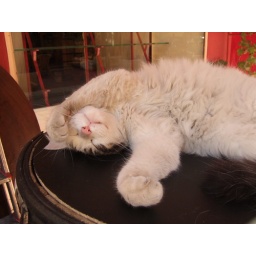
This cat was sleeping on a barrel of olive olive in Nice.  It wanted nothing to do with us.